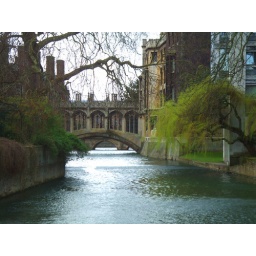
the bridge over the cam, whence the name &amp;quot;cambridge.&amp;quot; also, the river tom passes by tomsk, and the dnepr, dnepropetrovsk.